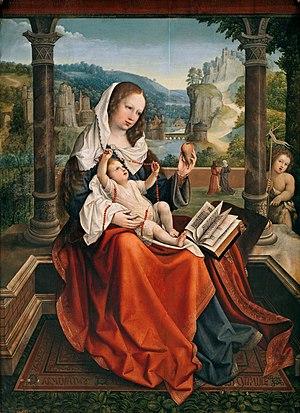
Bernard van Orley, Barend van Orley, Bernaert van Orley, Barend van Brussel ou encore Bernardus d'Orleii est un peintre de la Renaissance né à Bruxelles vers 1488 et mort à Bruxelles le 6 janvier 1541.